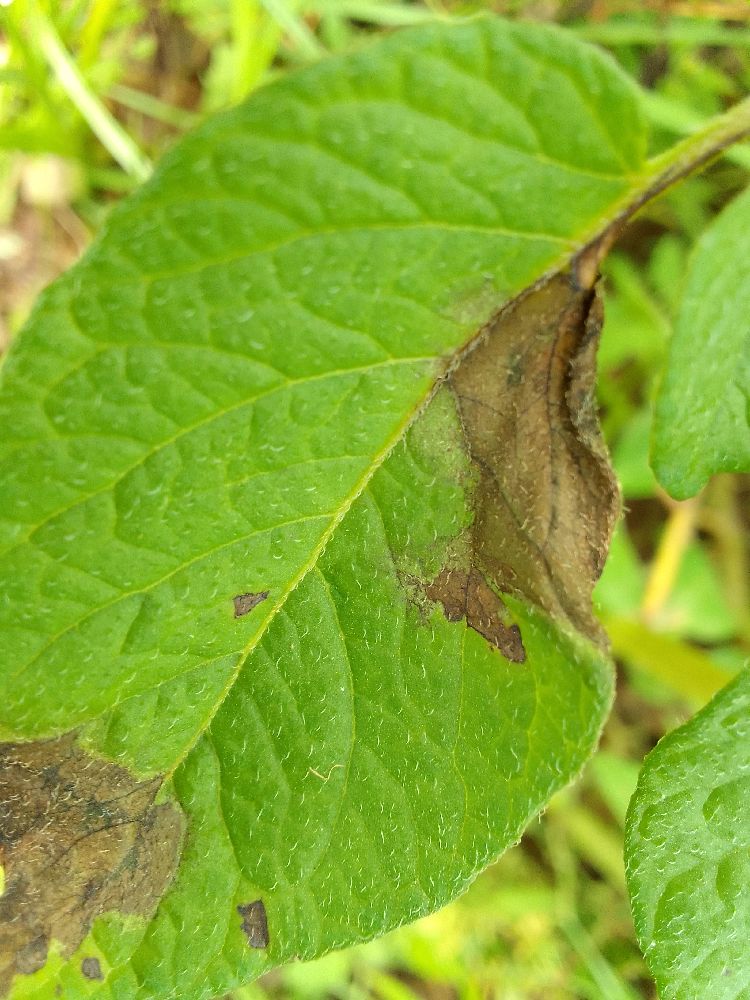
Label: Late blight